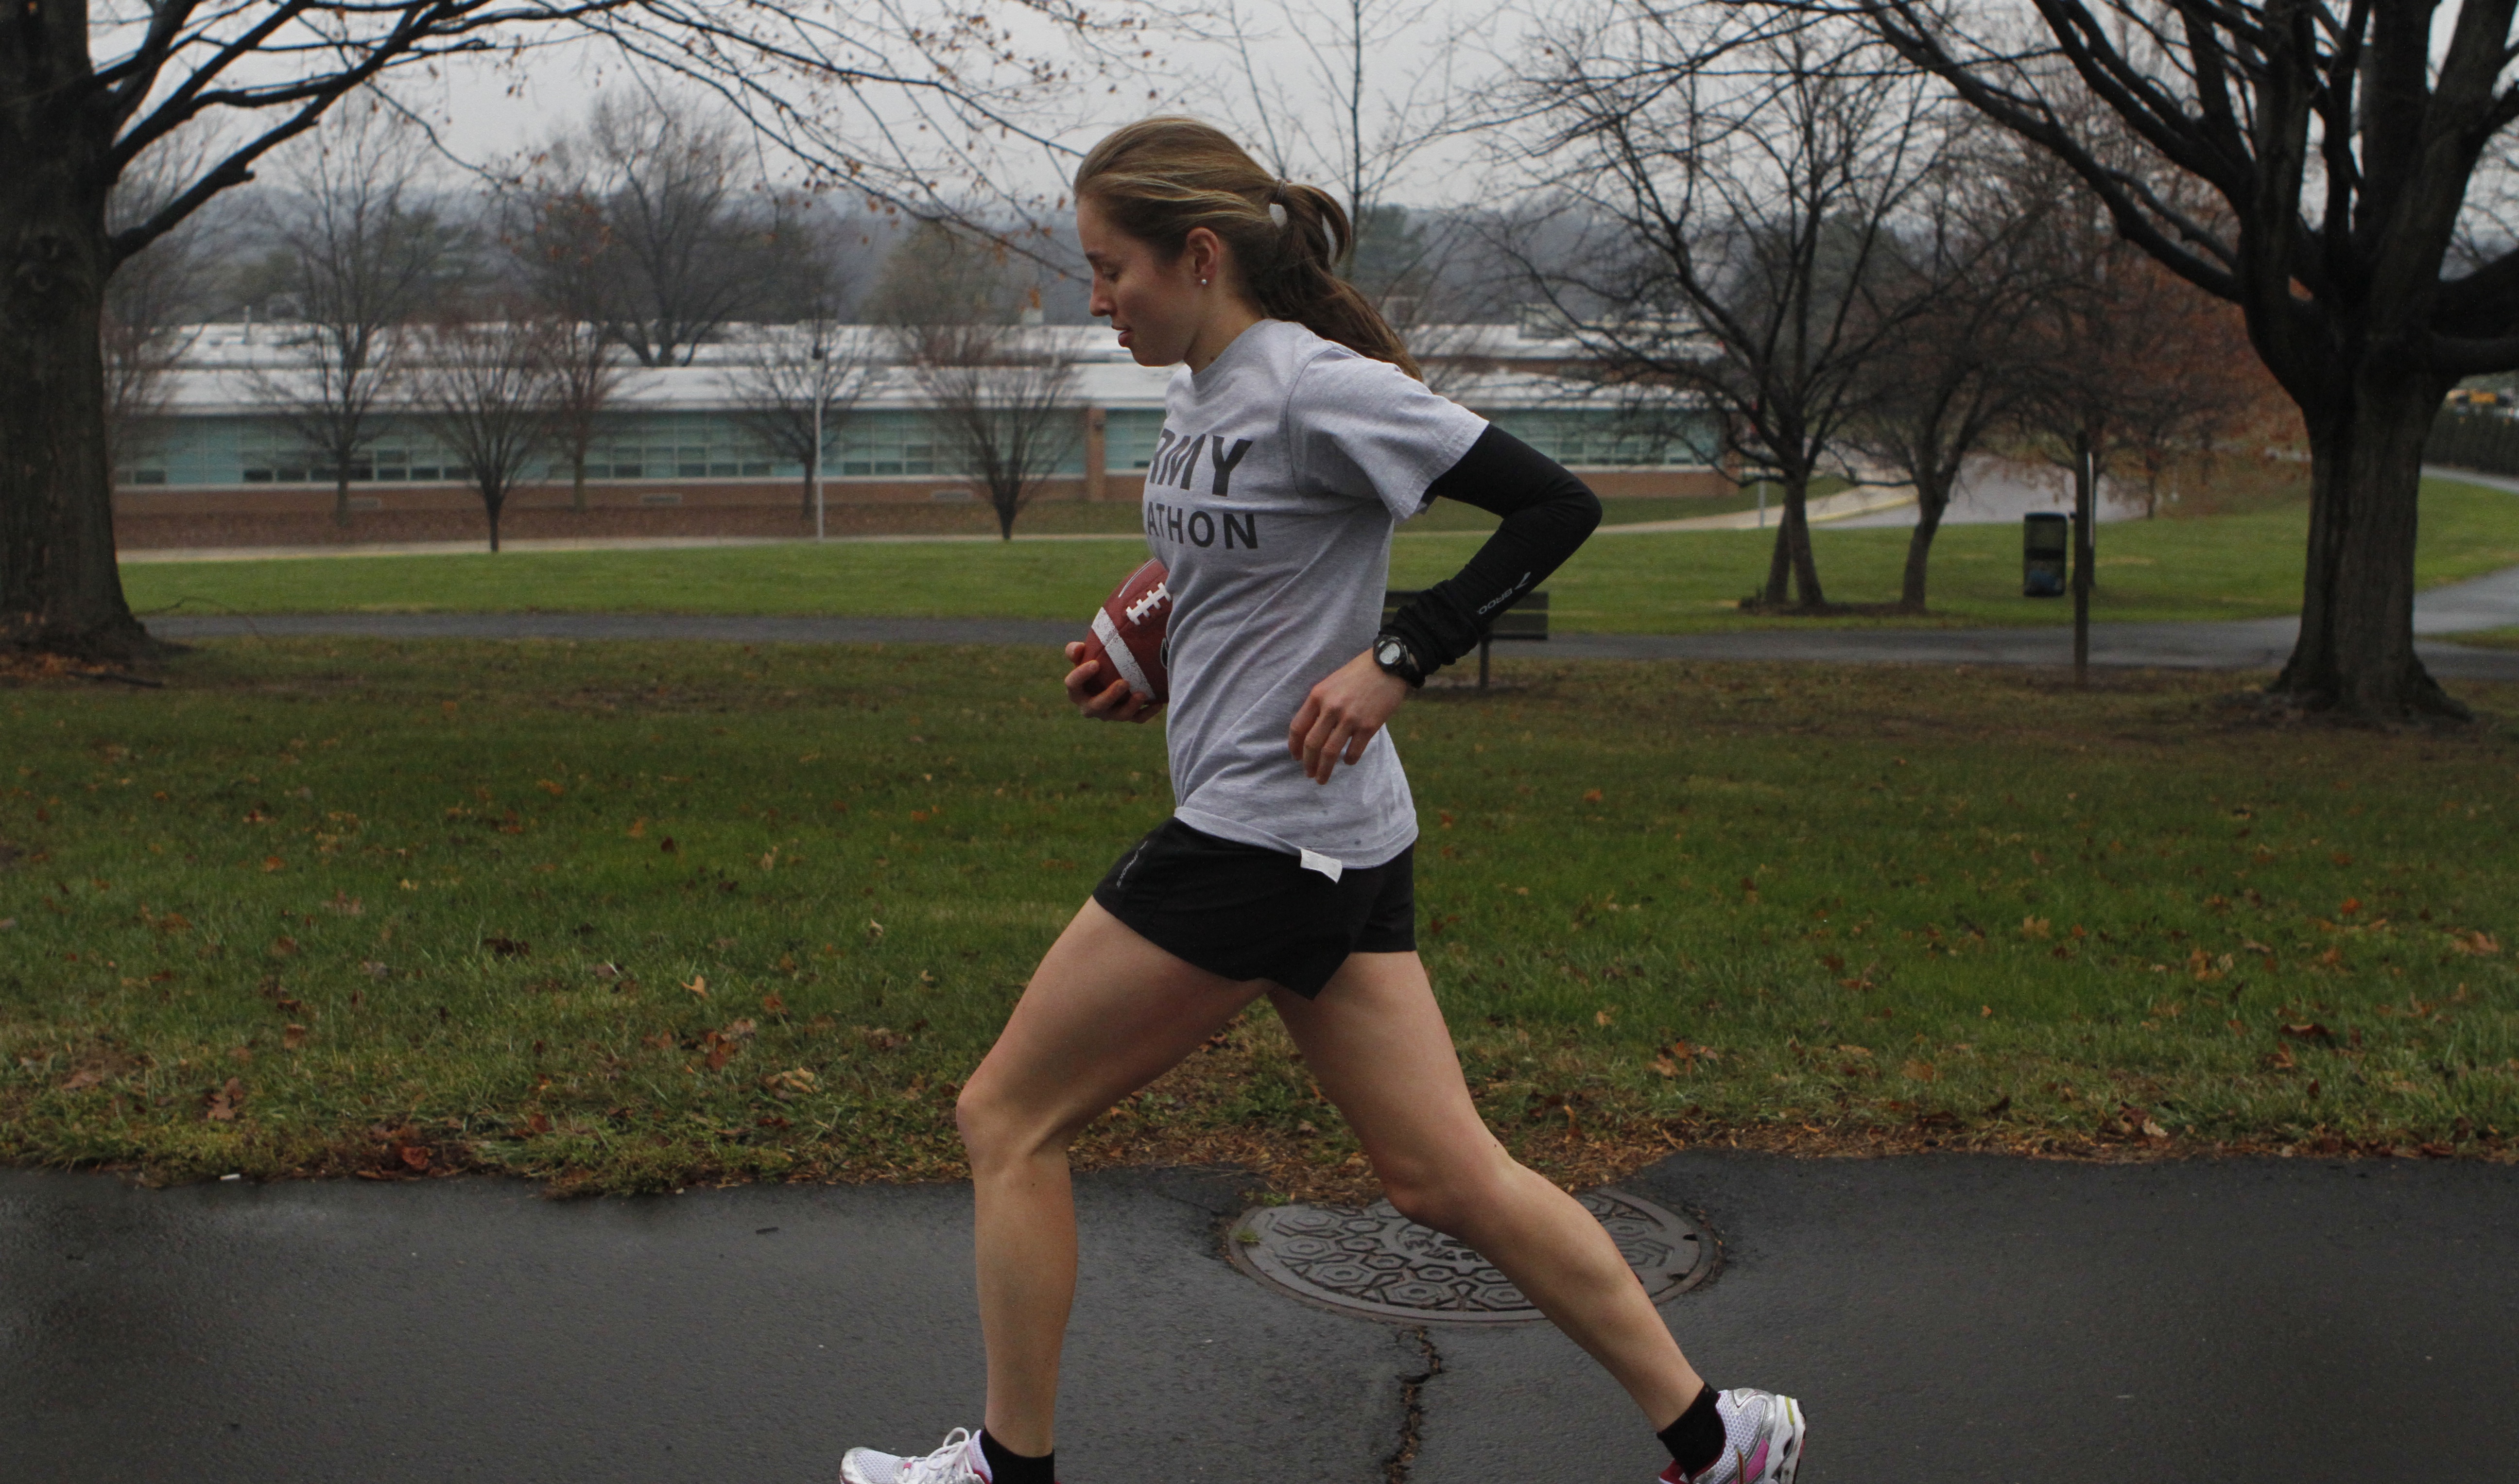
outdoor, person, girl, woman, running, run, recreation, female, training, jogging, runner, jogger, exercise, lifestyle, healthy, fitness, workout, race, sports, fit, endurance, athletics, jog, cardio, physical exercise, outdoor recreation, human action, individual sports, ultramarathon, long distance running